Reconquista

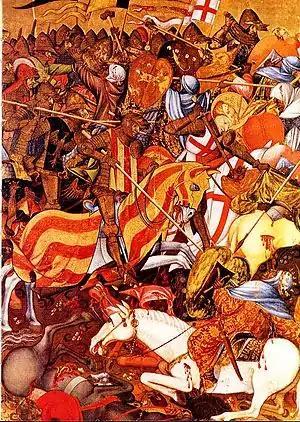
The Battle of the Puig at El Puig de Santa Maria in 1237

In 1139, after an overwhelming victory in the Battle of Ourique against the Almoravids, Afonso Henriques was proclaimed the first King of Portugal by his troops. According to the legend, Christ announced from heaven Afonso's great deeds, whereby he would establish the first Portuguese Cortes at Lamego and be crowned by the Primate Archbishop of Braga. In 1142 a group of Anglo-Norman crusaders on their way to the Holy Land helped King Afonso Henriques in a failed Siege of Lisbon (1142). In the Treaty of Zamora in 1143, Alfonso VII of Leon and Castile recognized Portuguese independence from the Kingdom of León.